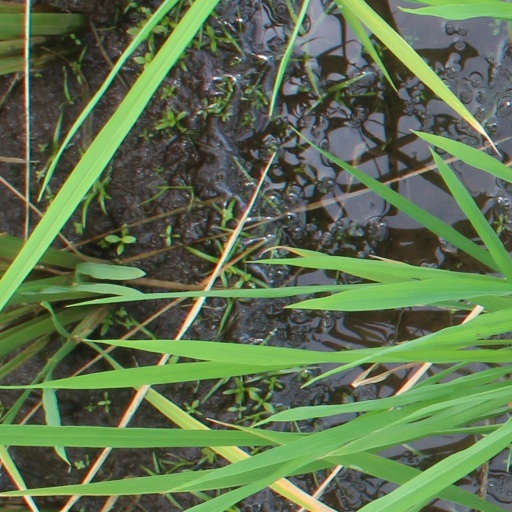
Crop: rice